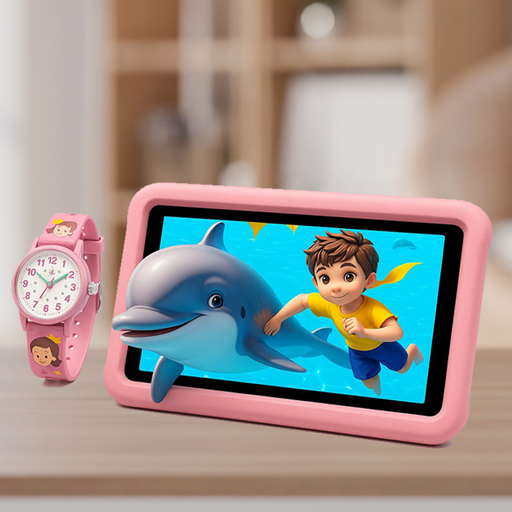
קטגוריה: עולם הילדים והפעוטות
תיאור: טאבלט לילדים הכולל שעון
דגם: SMART KIDS A10